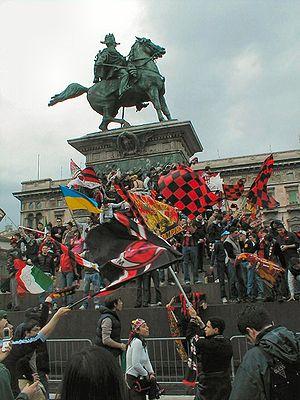
L'Associazione Calcio Milan S.p.A., connu sous le nom de Milan ou AC Milan en Italie et Milan AC en France, est un club de football italien fondé le 16 décembre 1899 sous le nom initial de Milan Foot-Ball and Cricket Club. L'équipe première, qui évolue en Serie A, est entraînée par Stefano Pioli.